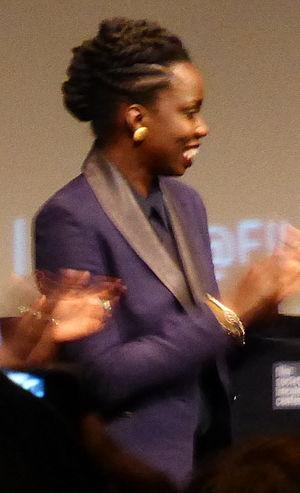
Adepero Oduye, née le 11 janvier 1978 à Brooklyn, est une actrice américaine.